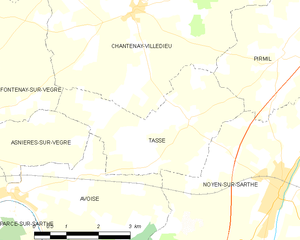
Carte des communes françaises